Puttanna Kanagal

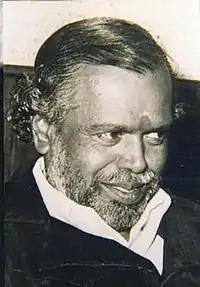

Shubraveshti Ramaswamiah Seetharama Sharma (1 December 1933 – 5 June 1985), known popularly as S. R. Puttanna Kanagal, was an Indian filmmaker known for his work in Kannada cinema. He is often considered one of Indian cinema's most influential filmmakers.